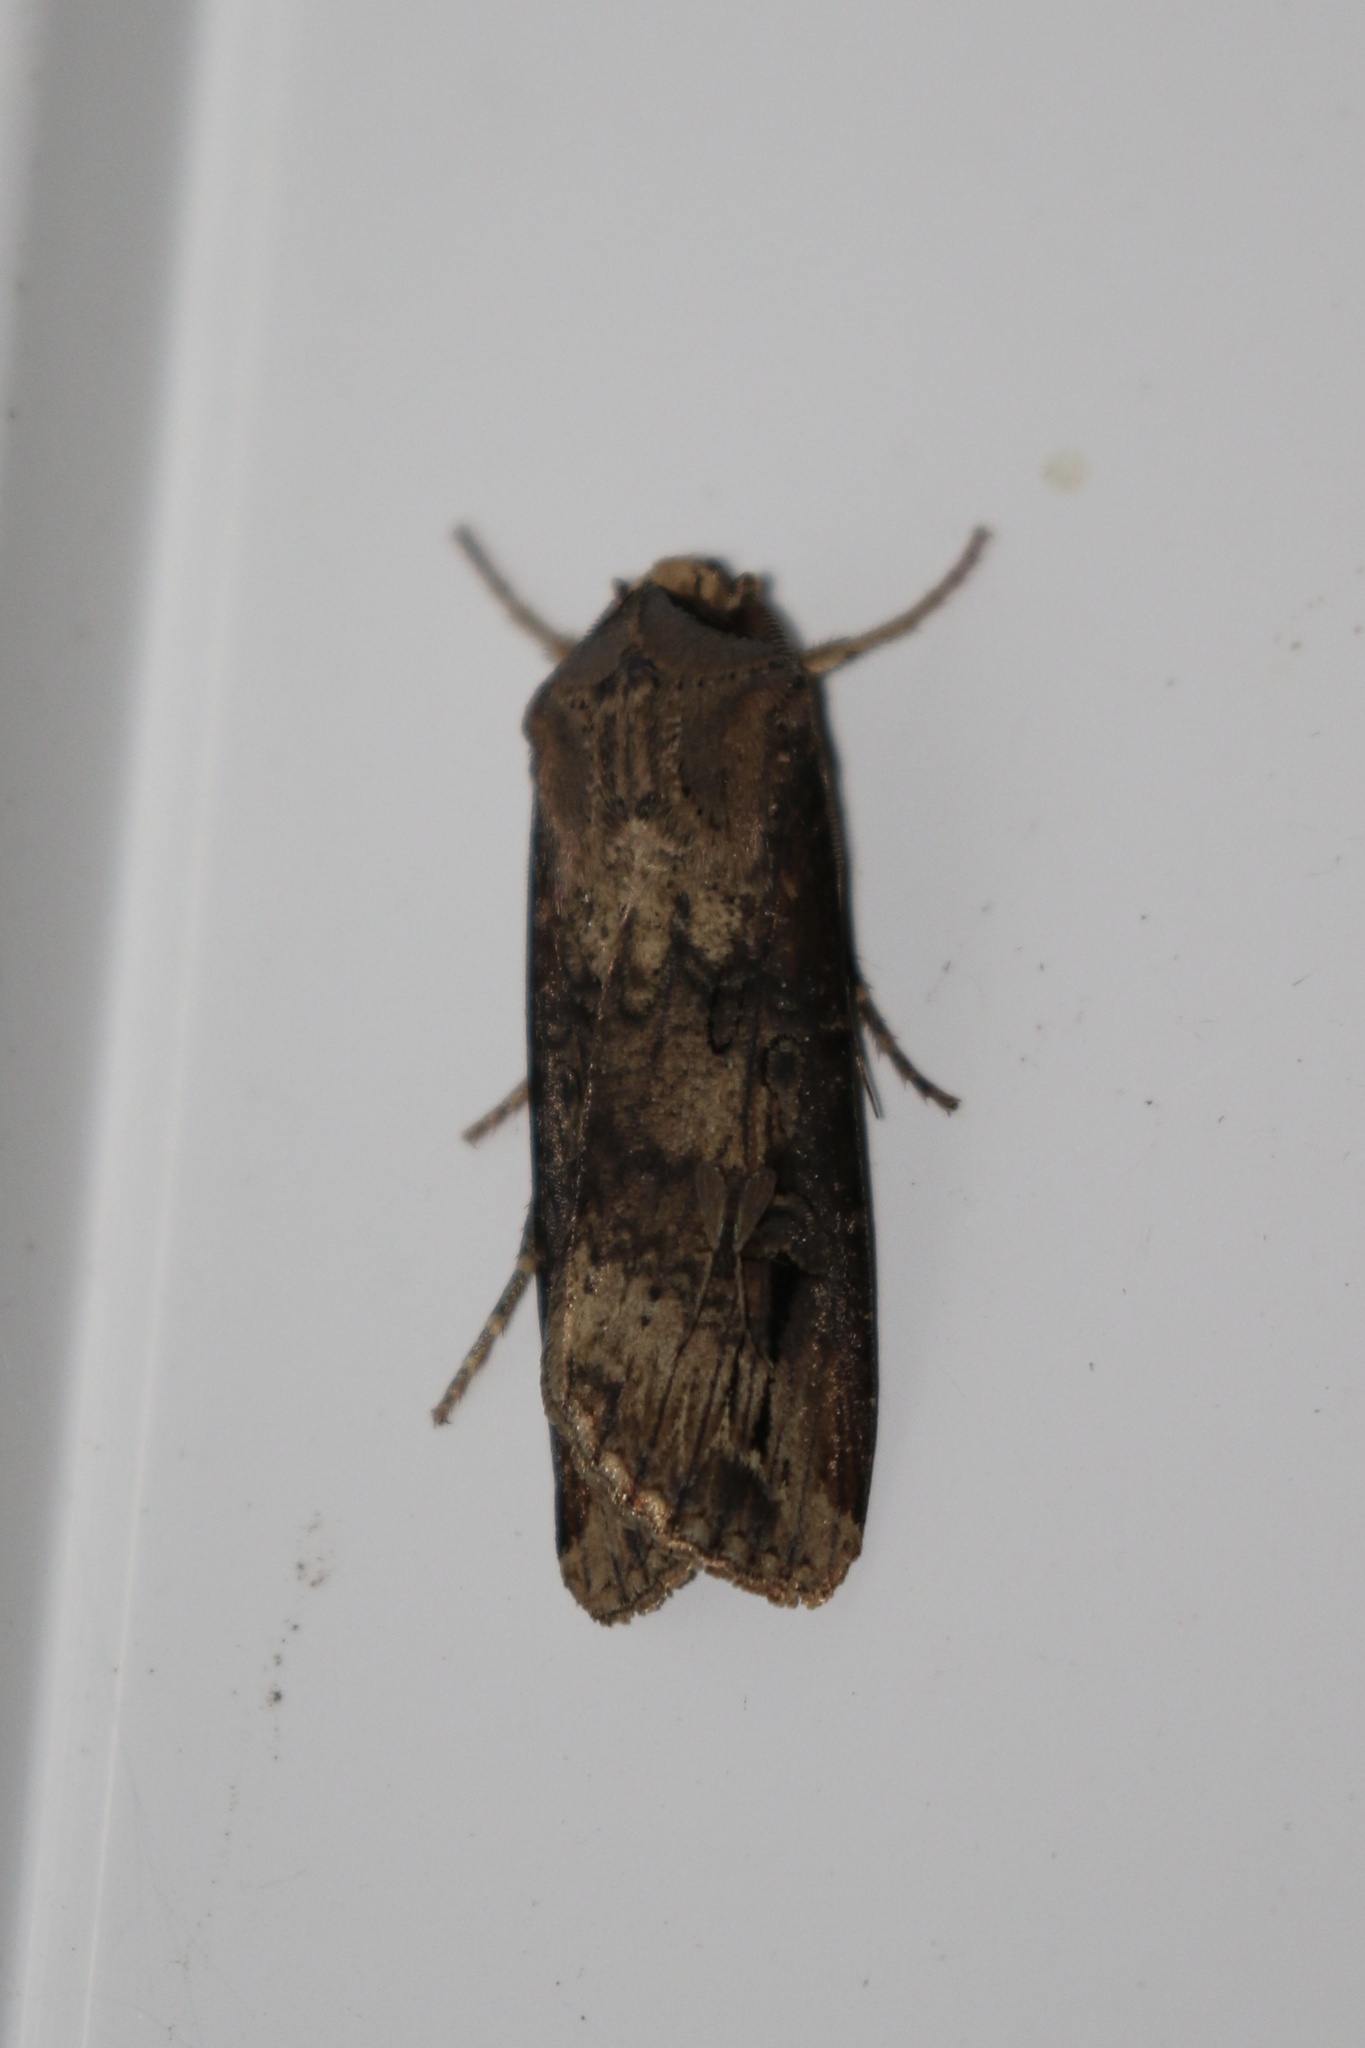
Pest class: cutworms